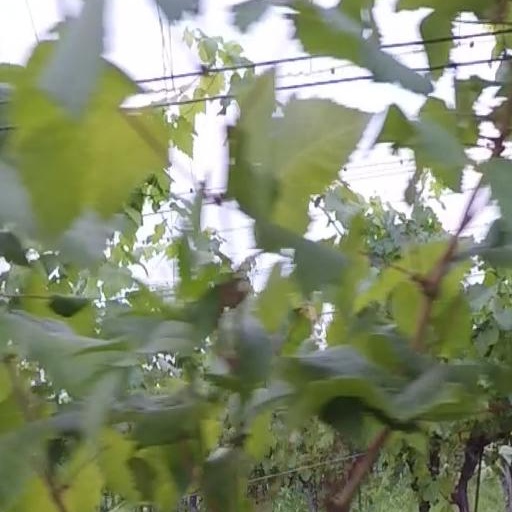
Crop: grape